Names of the American Civil War

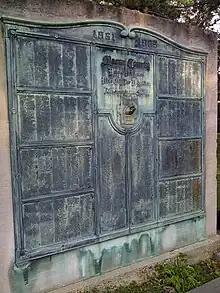
Macon County, Illinois plaque listing 2,486 soldiers and sailors that died denoting it as the "War of the Rebellion"

During and immediately after the war, US officials, Southern Unionists, and pro-Union writers often referred to Confederates as "Rebels". The earliest histories published in the northern states commonly refer to the war as "the Great Rebellion" or "the War of the Rebellion", as do many war monuments, hence the nicknames Johnny Reb (and Billy Yank) for the participants.